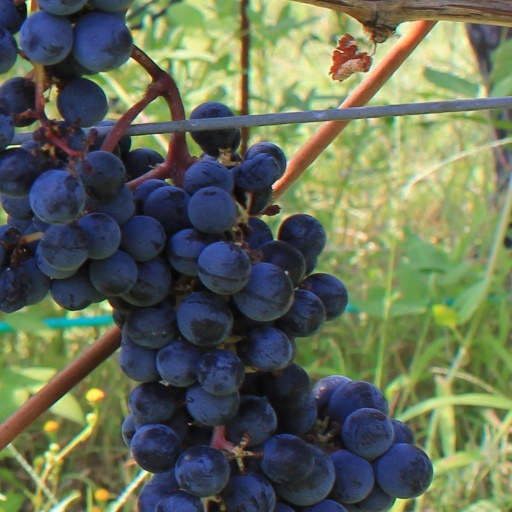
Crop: grape